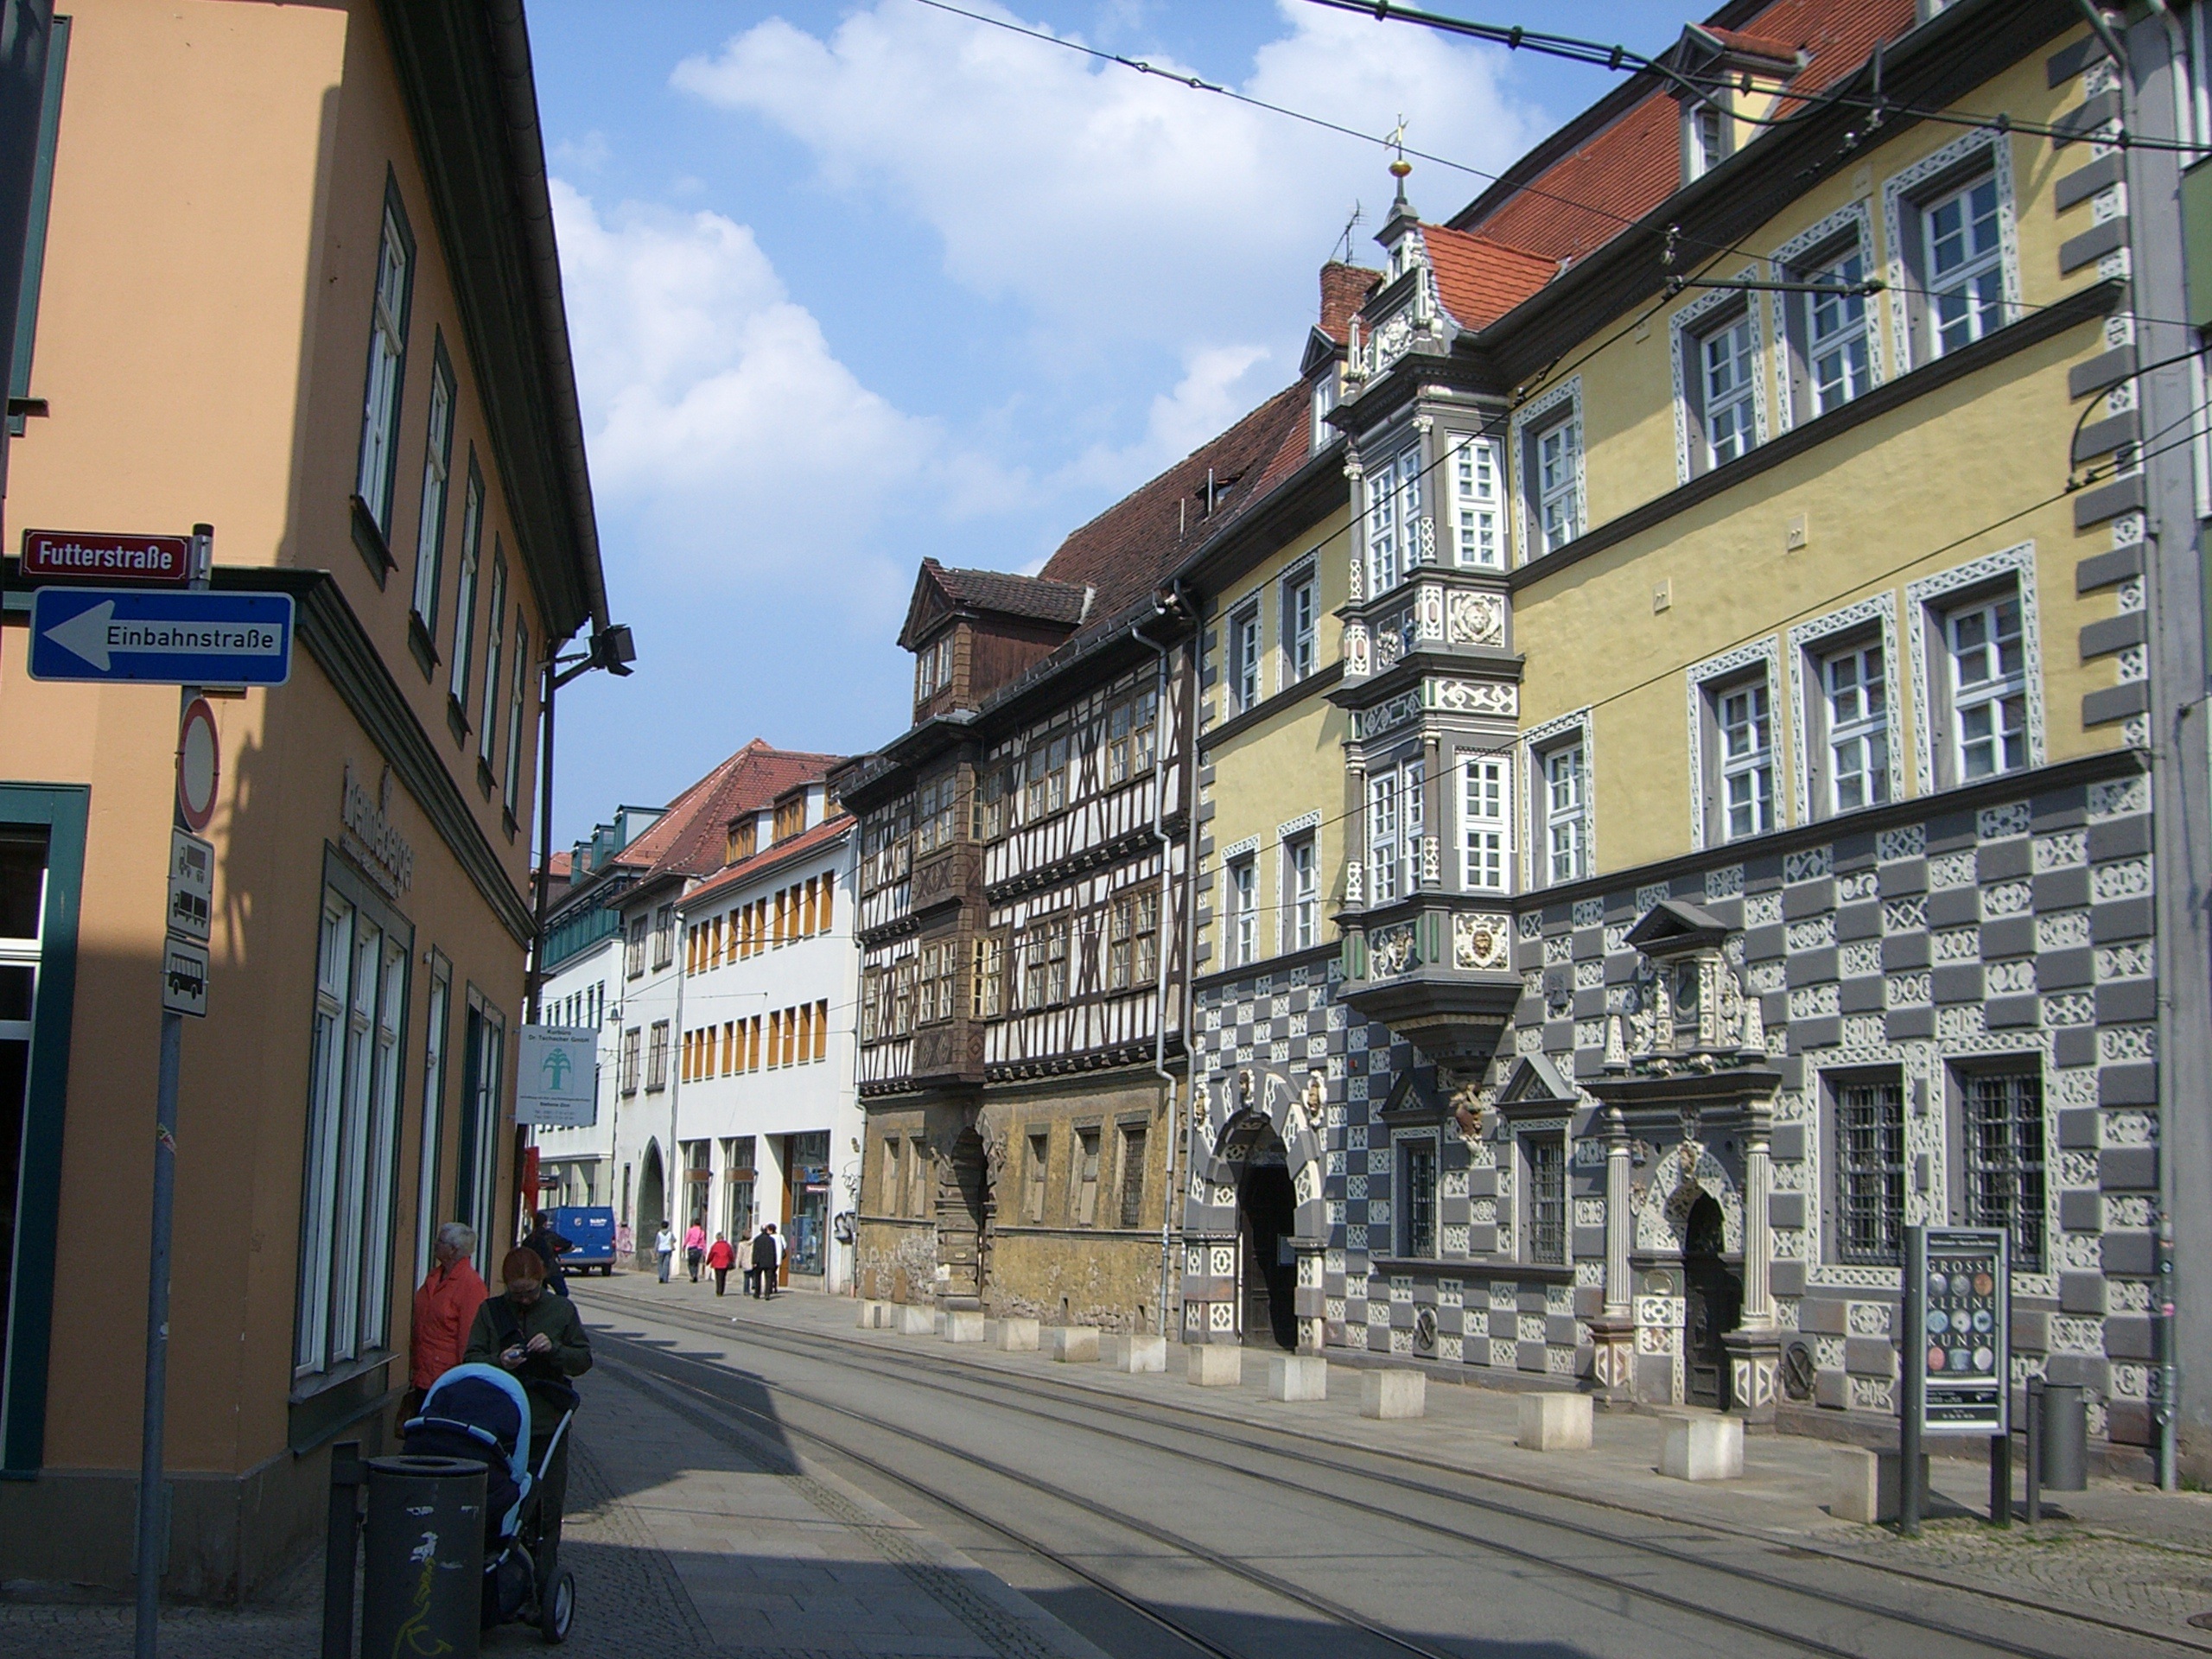
pedestrian, architecture, road, street, town, building, alley, city, cityscape, downtown, facade, lane, infrastructure, erfurt, neighbourhood, housewife, urban area, residential area, human settlement, nonbuilding structure